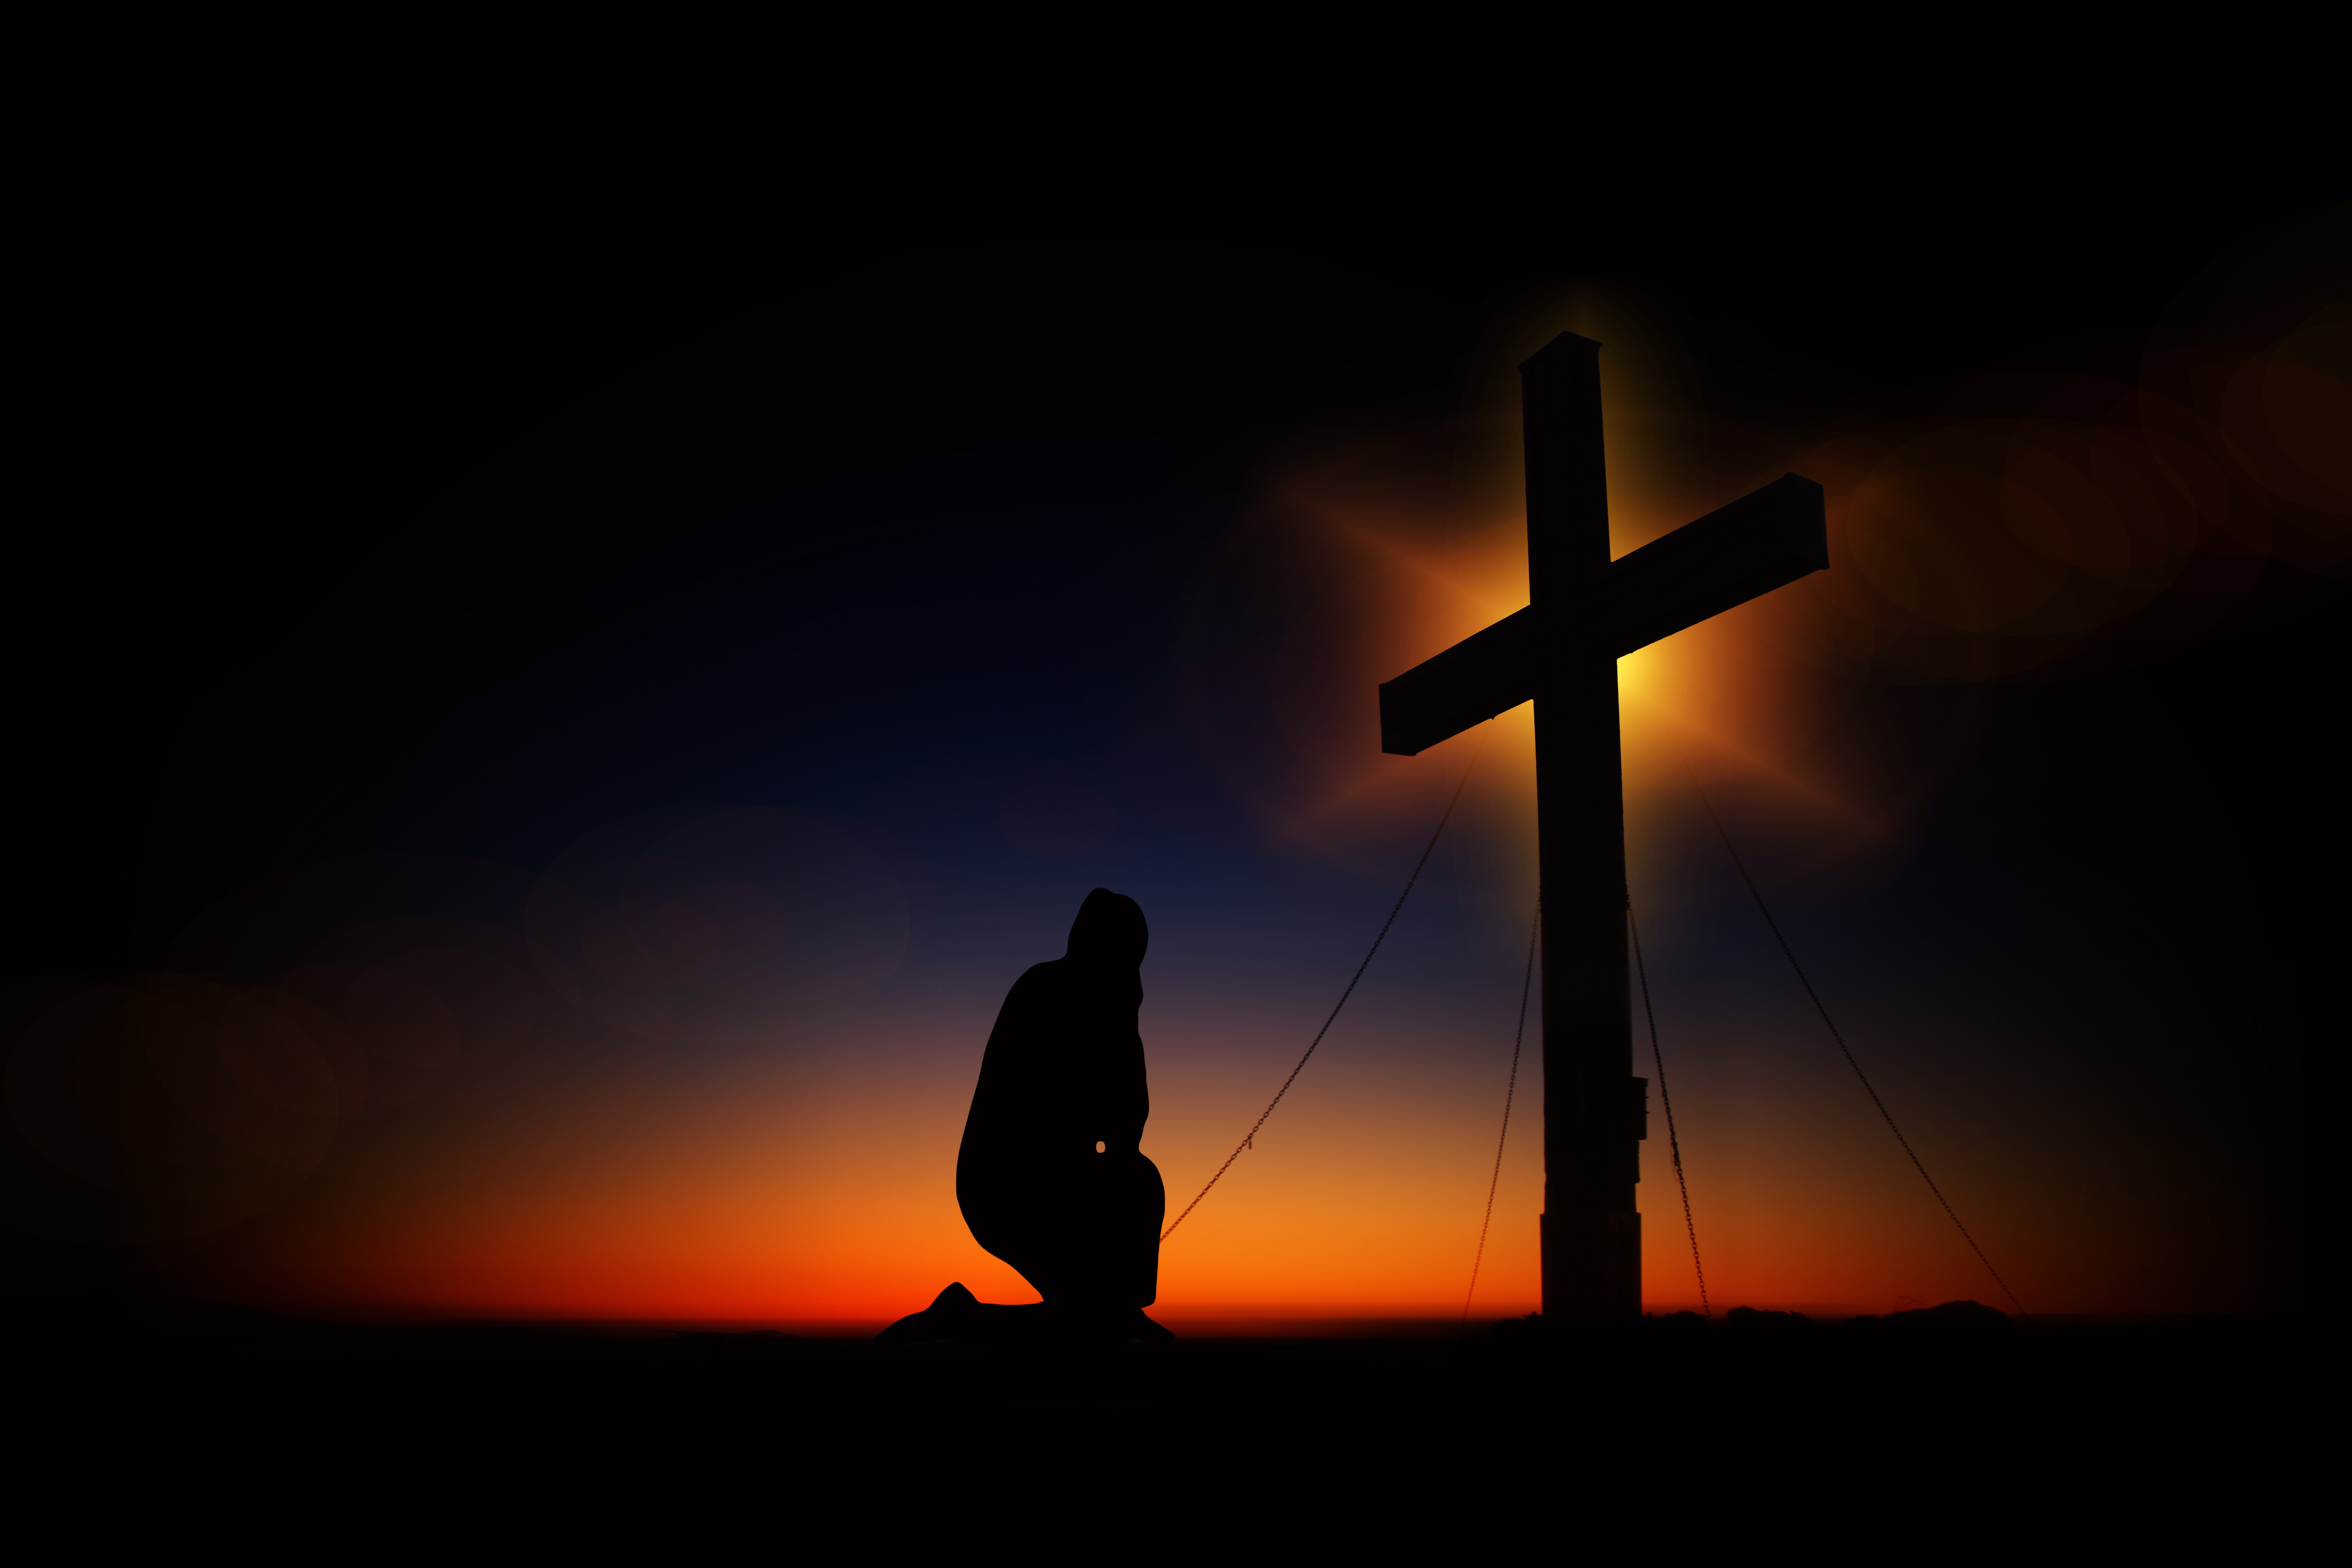
silhouette, sky, sunrise, sunset, dawn, dusk, symbol, religion, human, darkness, church, cross, black, pray, fig, kneeling, christ, clouds, meditation, faith, jesus, prayer, still, christianity, crucifixion, knee, devotion, jesus christ, humility, engrossment